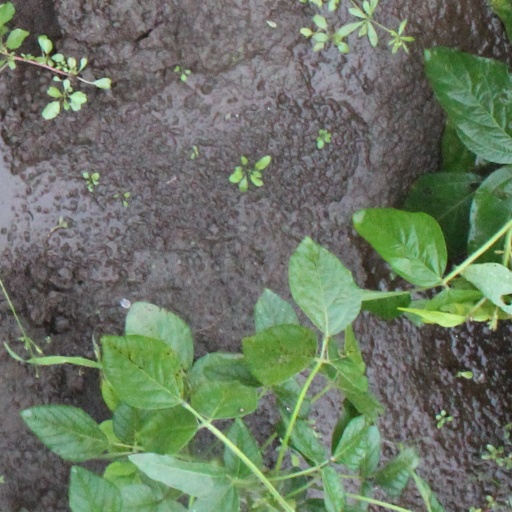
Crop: soybean